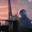
Label: airplane